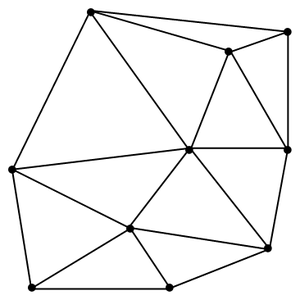
Triangulation de Delaunay.